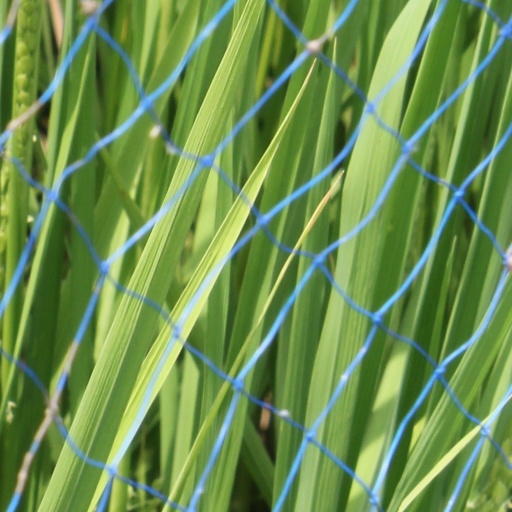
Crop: rice